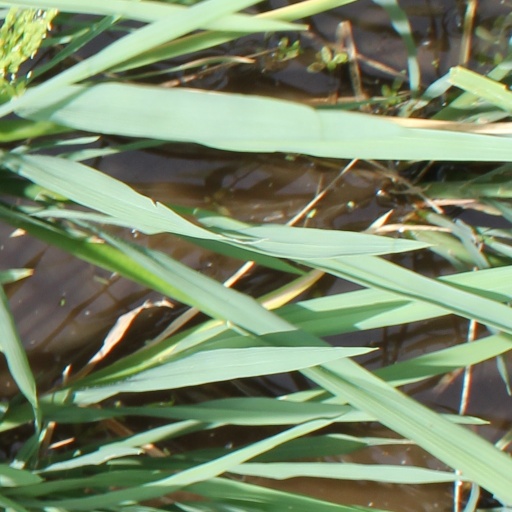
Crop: rice